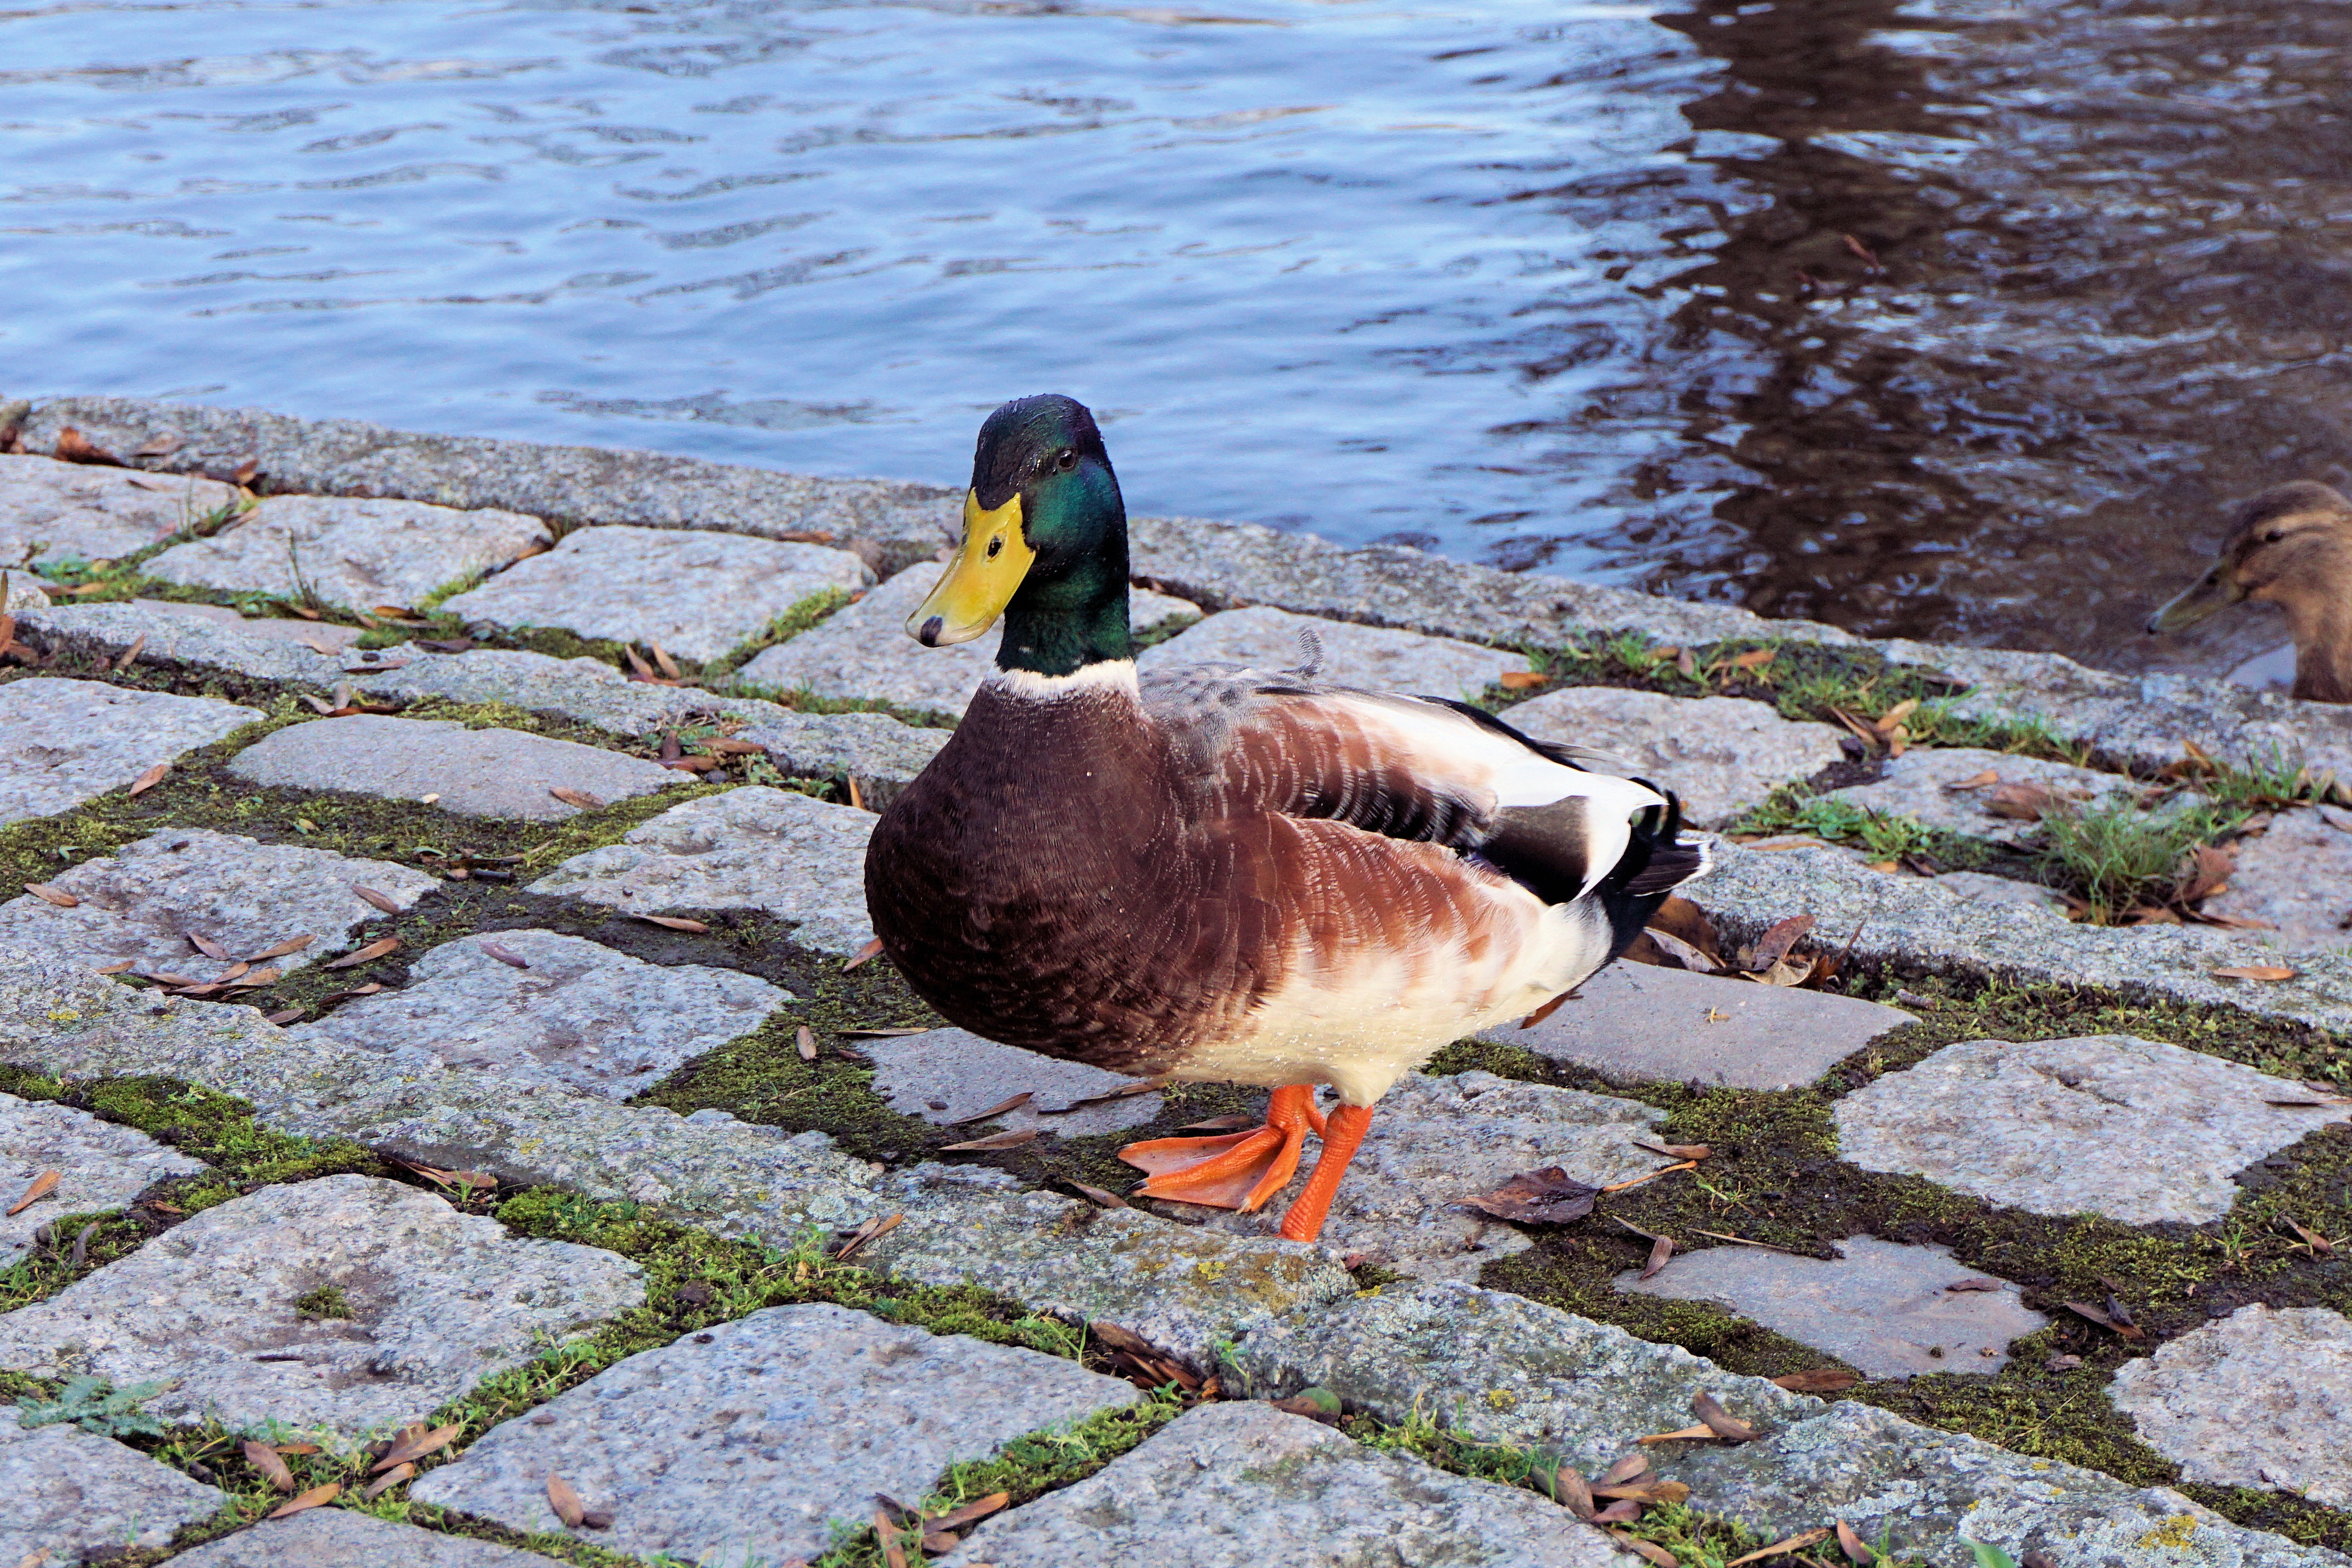
water, nature, bird, wing, animal, wildlife, beak, feather, fauna, poultry, drake, duck, goose, vertebrate, bill, waterfowl, water bird, animal world, wildlife photography, mallard, vellmar, ahnepark, ducks geese and swans